Oldsmobile 442

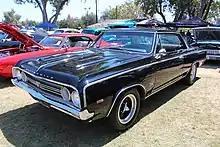
1964 Oldsmobile 442 2-door hardtop

The 4-4-2 was born out of competition between Pontiac and Oldsmobile divisions of GM. The high performance GTO version of the Pontiac LeMans intermediate had proved an unexpected success midway through the 1964 model year. Oldsmobile's hasty response was to beef up their own popular Cutlass, a task given to a team led by performance enthusiast and Olds engineer John Beltz (later responsible for the distinctive and powerful Toronado), aided by Dale Smith and division chief engineer Bob Dorshimer.